Red Priests (France)

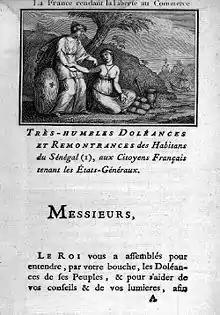
"Cahier de doléances" of Saint-Louis du Sénégal

The Catholic Church in France was deeply divided into various factions on the eve of the French Revolution. In general, bishops and abbots constituted a significant social group, wealthy and closely connected to the ruling elites, enjoying fiscal, economic, judicial, and property privileges. On the other hand, priests, especially those in rural areas or small to medium-sized towns, were generally much more integrated into the living conditions of their parishioners, the Third Estate. They formed a large group within the Catholic Church in France, and a substantial number of these priests were intellectually educated, having access to Enlightenment writings, the "Encyclopédie", and, for the most part, the works of Jean-Jacques Rousseau. Many of these priests, monks, and religious leaders were highly critical of various aspects, such as clerical celibacy, leading some to leave the priesthood by getting married. They were also critical of the fact that the Catholic Church was subject to the Pope, perceived as an ally of the counter-revolutionaries. Consequently, they generally supported Gallicanism. Jean-Jacques Rousseau played a particularly significant role in shaping the views of these priests. He advocated for a Christian church free from the "soldiers of the Pontiff," a return to the apostolic prohibition of holy war, expressing it as follows:Properly understood, this falls under paganism; as the Gospel does not establish a national religion, any sacred war is impossible among Christians. [...] Thus remains the religion of man or Christianity, not the one of today, but that of the Gospel, which is entirely different. Through this holy, sublime, true religion, men, children of the same God, recognized each other as brothers, and the society that united them did not dissolve even in death.